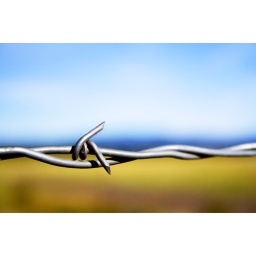
Barbed-Wire surrounding a field for horses in Oregon.